House of Zogu

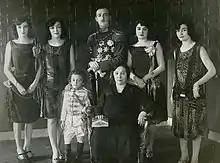
Members of the House of Zogu.

With the death in exile of King Zog in 1961, he was succeeded as claimant to the throne and head of the House of Zogu by his only son Leka, Crown Prince of Albania (born 1939), who was proclaimed "King of the Albanians" by the Albanian National Assembly in exile. Leka I remained head of the house and claimant to the throne until his death in 2011 when he was succeeded by his only son, Leka II.